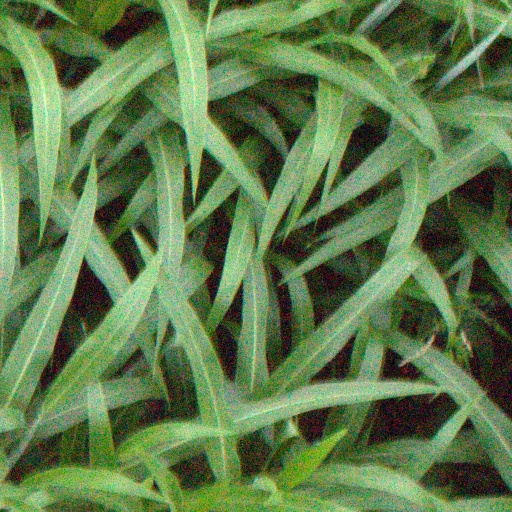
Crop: sorghum